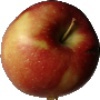
Label: braeburn_apple